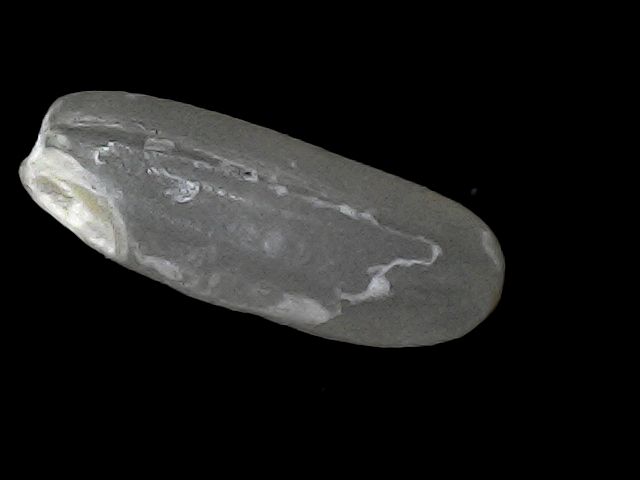
Rice variety: BD30